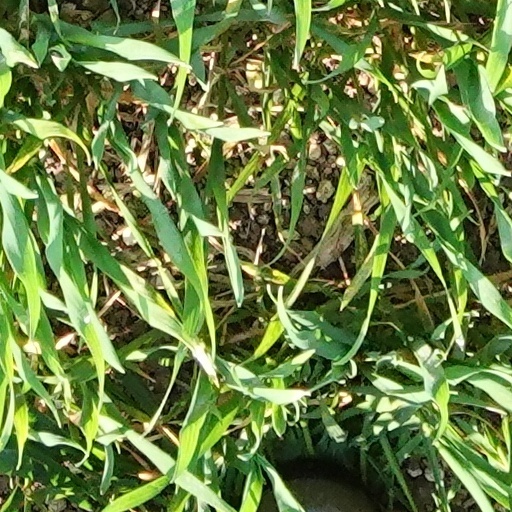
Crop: wheat